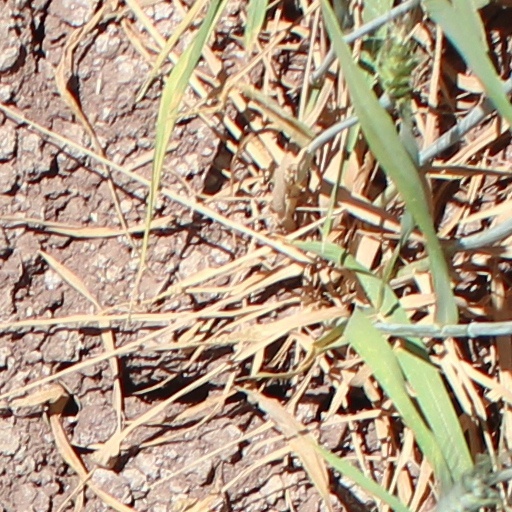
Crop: wheat